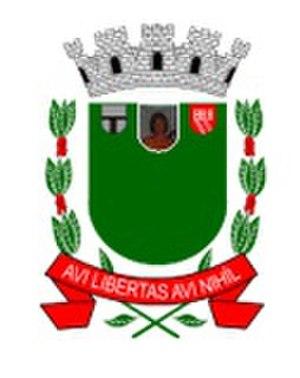
São Sebastião da Grama est une municipalité brésilienne de la microrégion de São João da Boa Vista.